Gamal El-Sagini

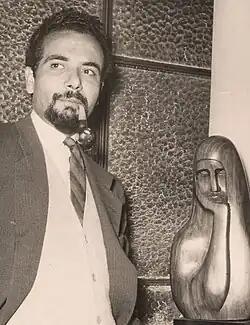
El Sagini in one of his exhibitions with his trade mark pipe

Gamal El-Sagini (Arabic: جمال السجيني) (January 7, 1917 – November 19, 1977) was an Egyptian sculptor, painter and medalist.